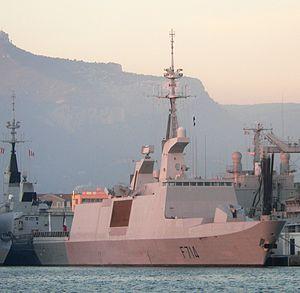
La frégate Guépratte, de la Marine nationale française, dans le port militaire de Toulon, France
La classe La Fayette est un type de frégates légères furtives construites en France et en service dans la Marine nationale française. La France a aussi construit des frégates dérivées de la classe La Fayette pour les marines taiwanaise, singapourienne et saoudienne. Ces frégates étaient si novatrices lors de leur mise en service qu'elles ont établi une nouvelle référence mondiale de furtivité, permettant de se glisser dans le trafic maritime civil et militaire en quasi-impunité. Grâce à leur furtivité elles peuvent jouer le rôle d'éclaireur du porte-avions Charles de Gaulle ou des PHA de la Marine nationale. Ce fut le cas par exemple lors de l'Opération Harmattan en 2011 où l'Aconit s'est approchée au ras des côtes libyennes pour ouvrir le feu avec son canon de 100 mm.
Paul Émile Amable Guépratte, né le 30 août 1856 à Granville et mort le 21 novembre 1939 à Brest, est un officier de marine français. Il termine sa carrière avec le grade de vice-amiral.